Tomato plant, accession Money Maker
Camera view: vertical (180 deg); turntable rotation: 150 degrees
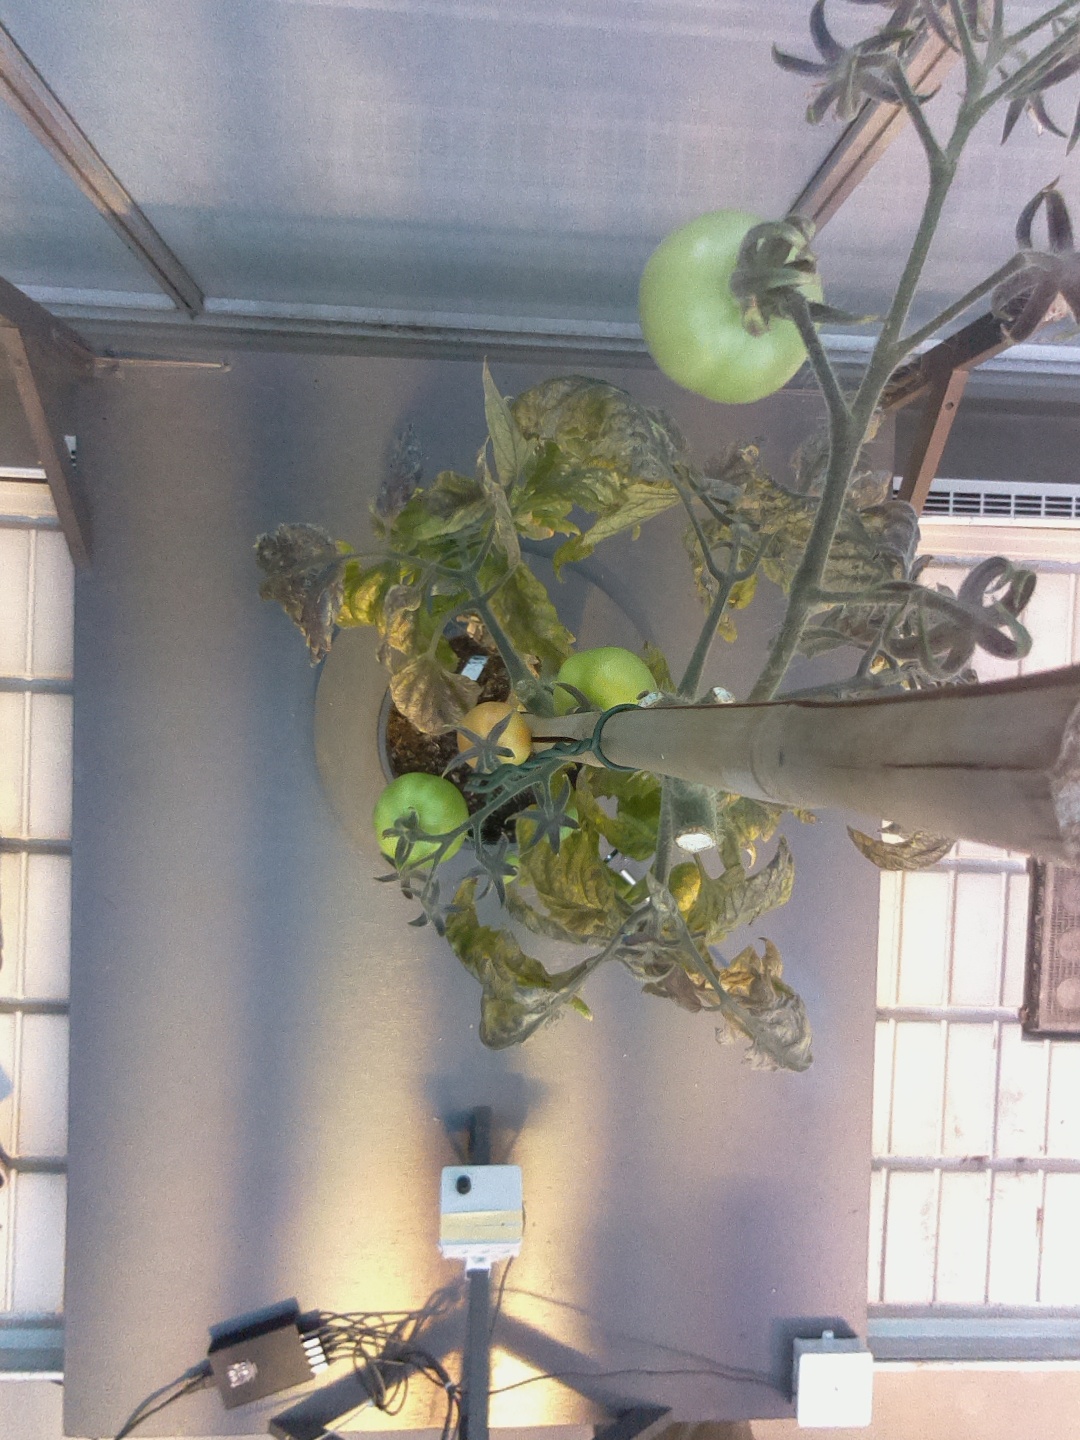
BBCH growth stage 80: fruits start showing typical ripe color (orange -> red)